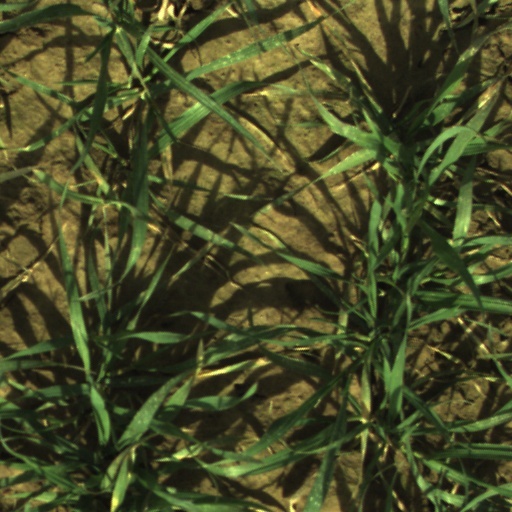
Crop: wheat